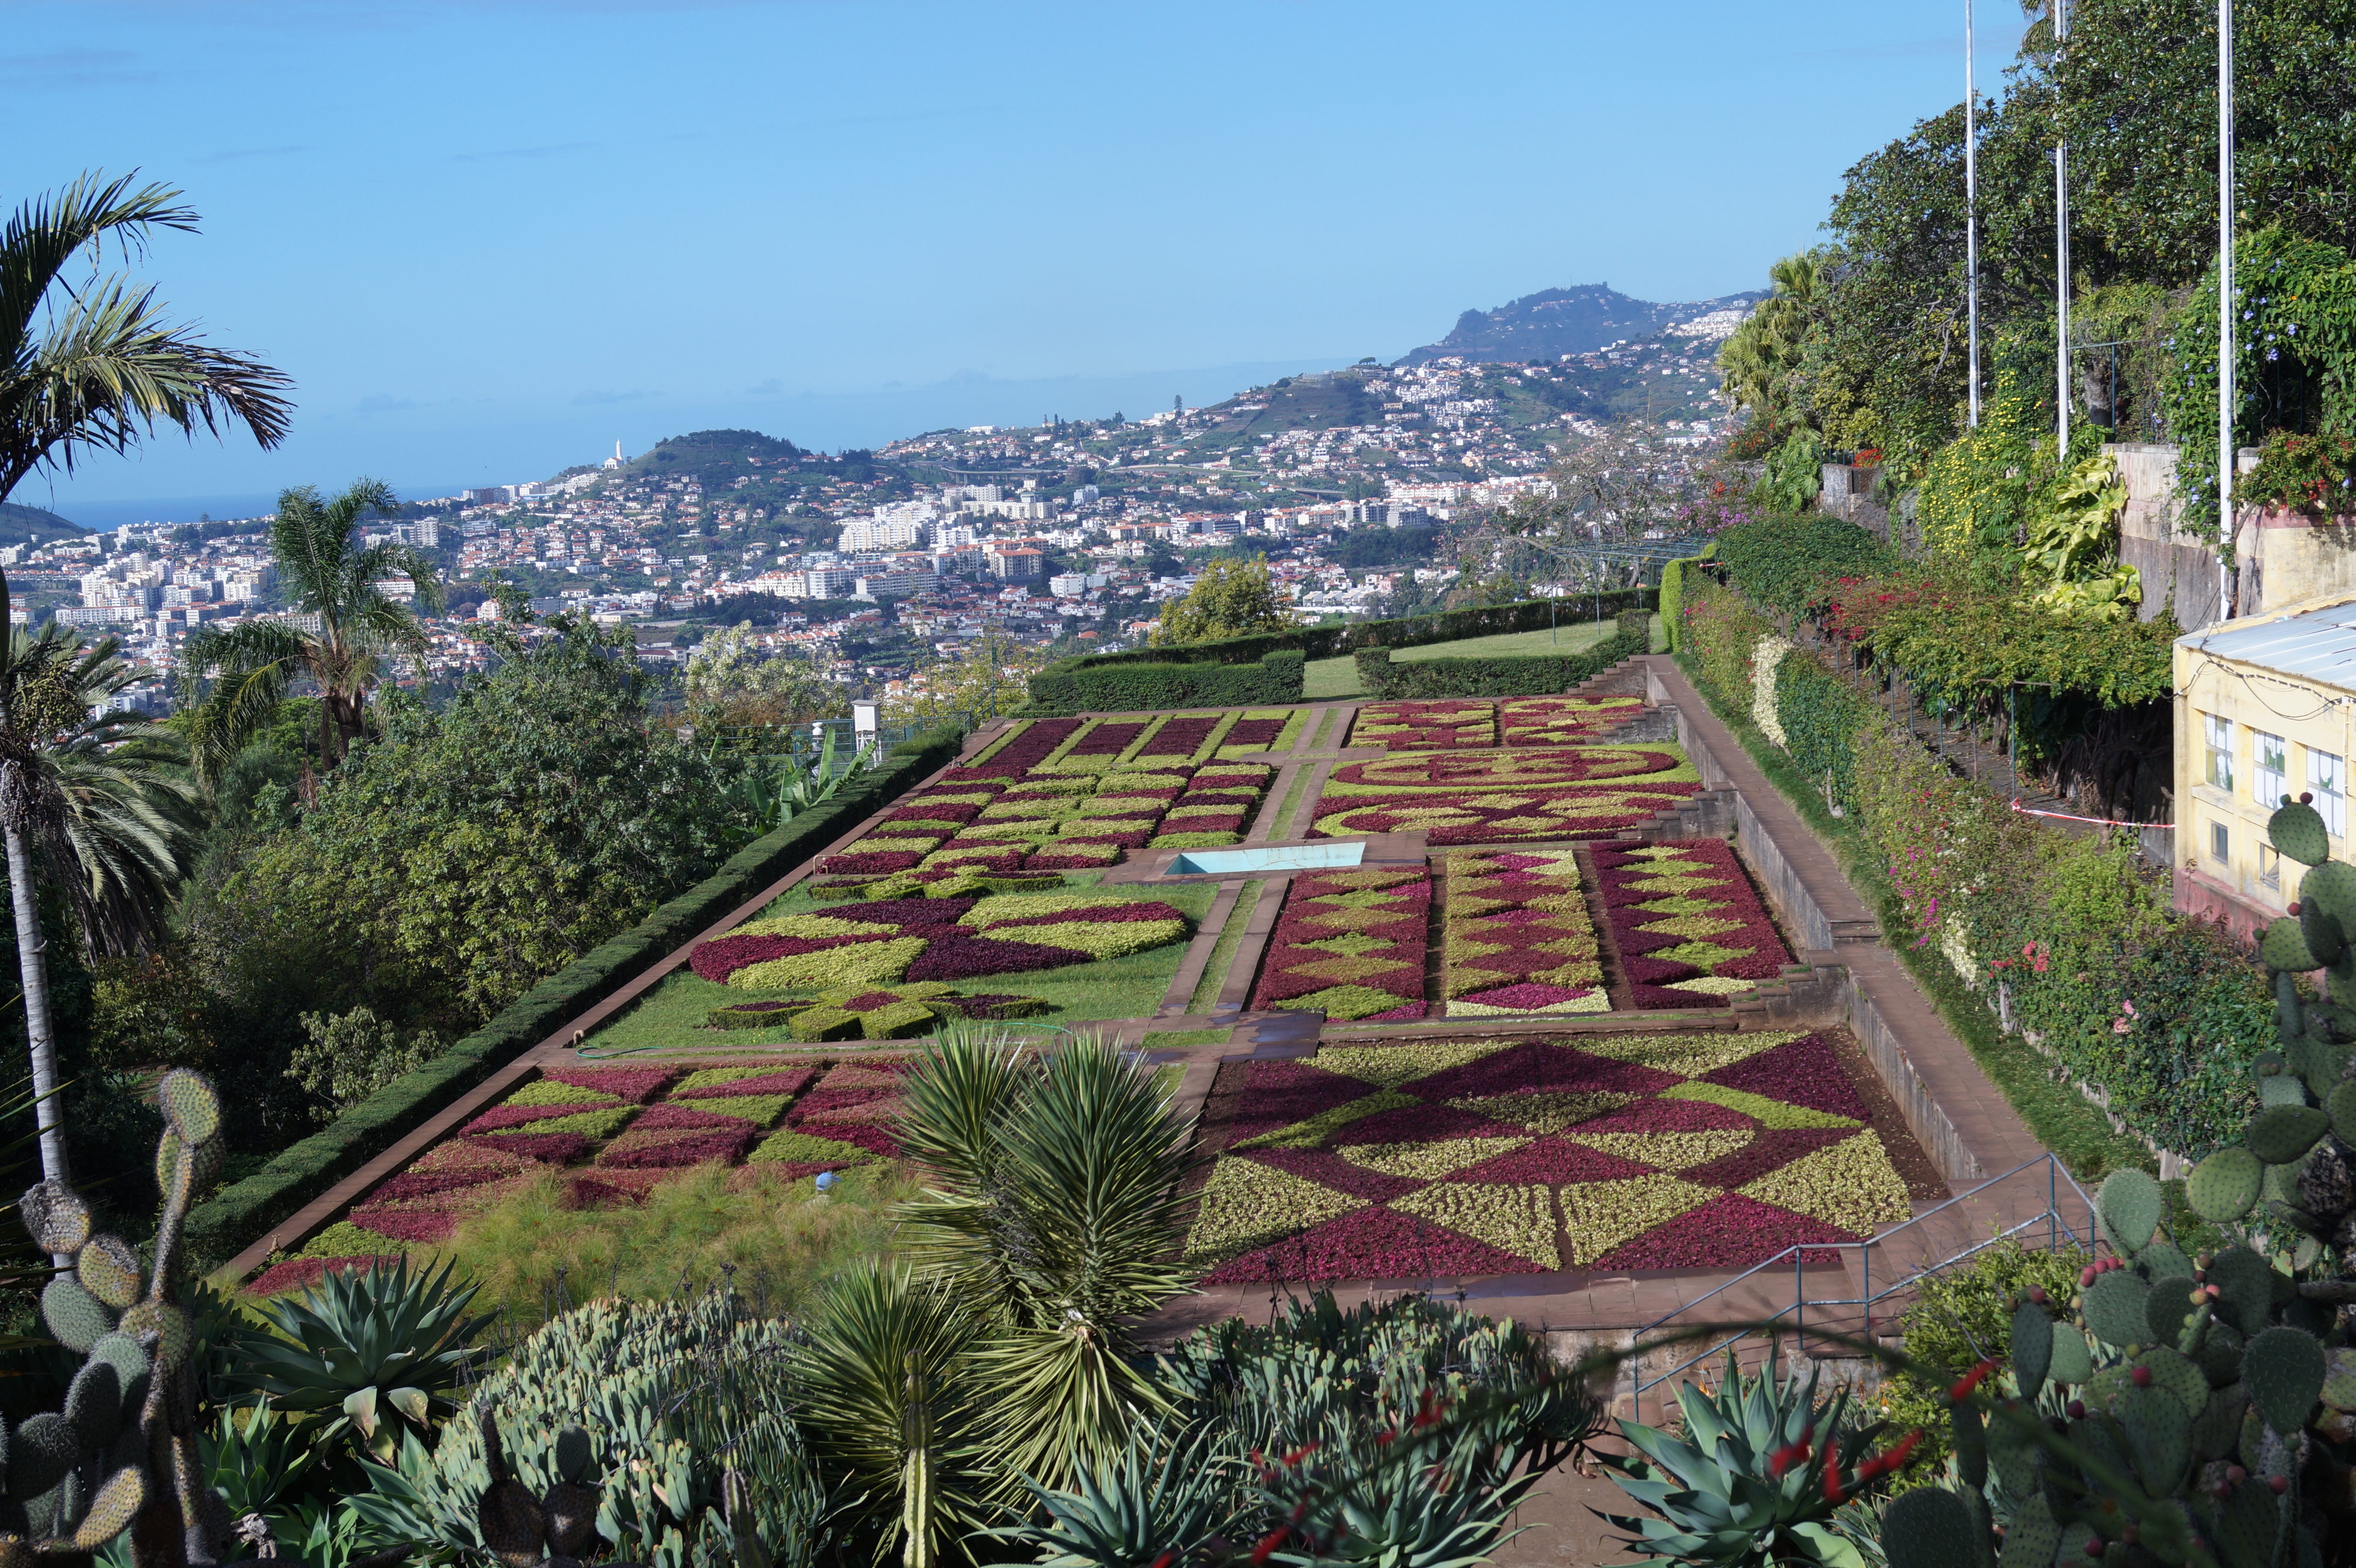
botanic, garden, funchal, madeira, mosaic, botany, landscape, botanical garden, tree, plant, tourism, building, palm tree, house, hill, landscaping